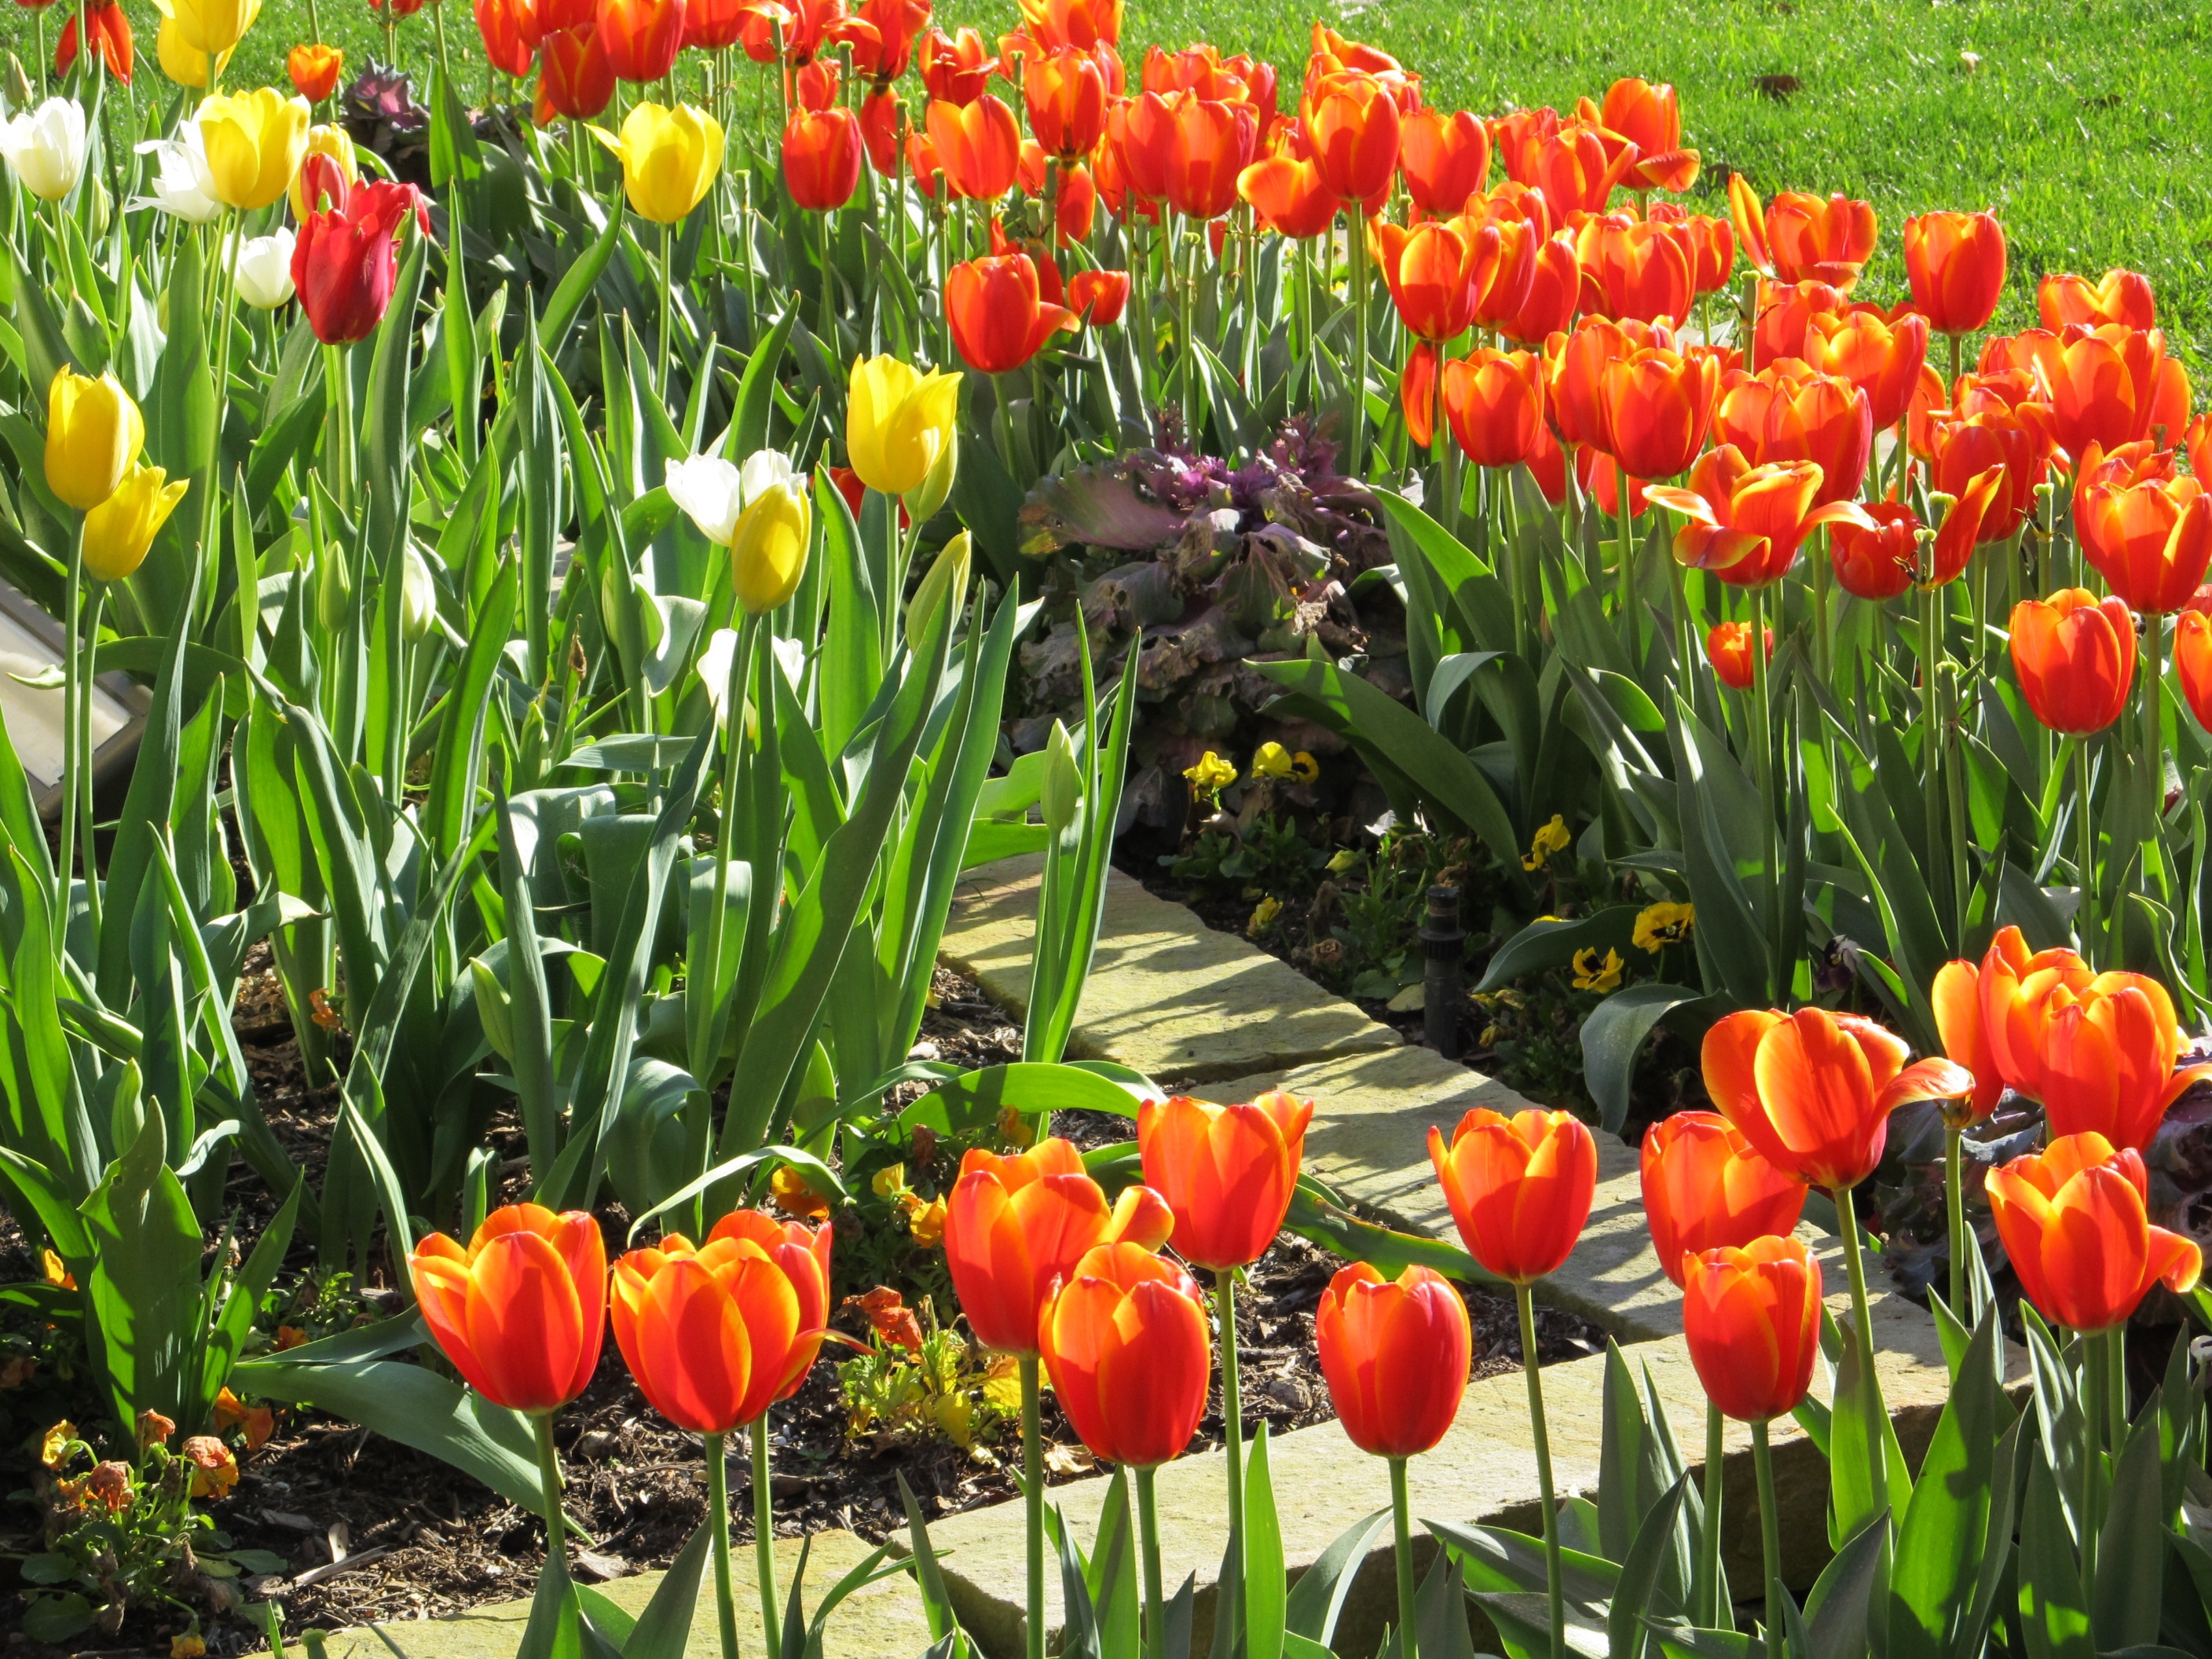
plant, flower, floral, tulip, red, color, macro, fresh, blooming, colorful, yellow, garden, plants, flowers, petals, blossoms, tulips, mass, flowering plant, lily family, land plant